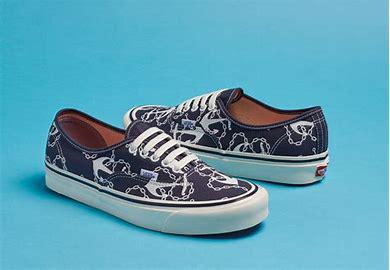
Brand: Vans
Model: Authentic